Rural areas in the United States

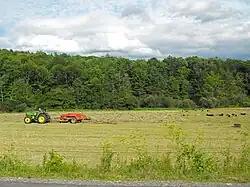
Westminster, Vermont

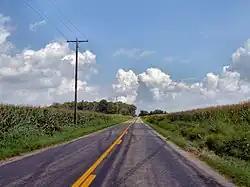
A rural country road in Marshall County, Indiana

Rural areas in the United States, often referred to as rural America, consist of approximately 97% of the United States' land area. An estimated 60 million people, or one in five residents (17.9% of the total U.S. population), live in rural America. Definitions vary from different parts of the United States government as to what constitutes those areas.